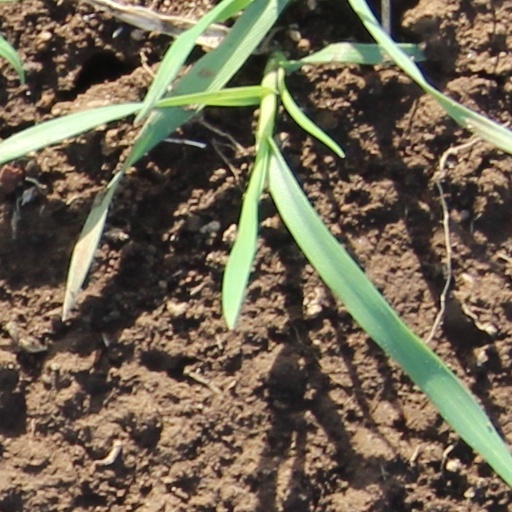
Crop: wheat